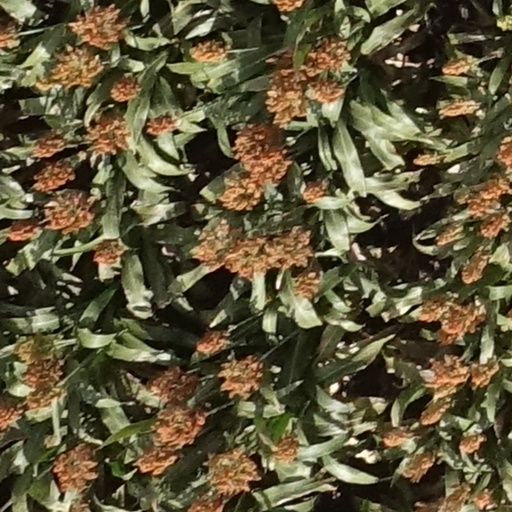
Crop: sorghum